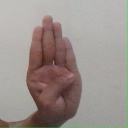
अक्षर: ब